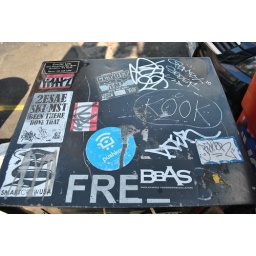
Stickers and marker tags atop free paper box near F train at York Street, in DUMBO, Brooklyn